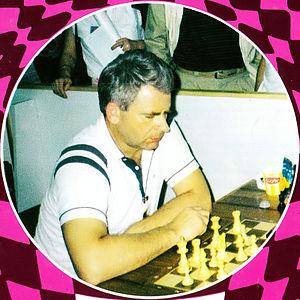
Boris Vassilievitch Spassky, né le 30 janvier 1937 à Léningrad, est un joueur d'échecs russe, anciennement soviétique, puis français.